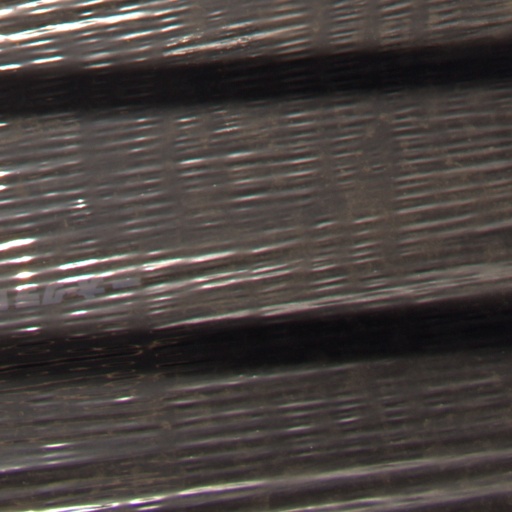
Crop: Jerusalem artichoke